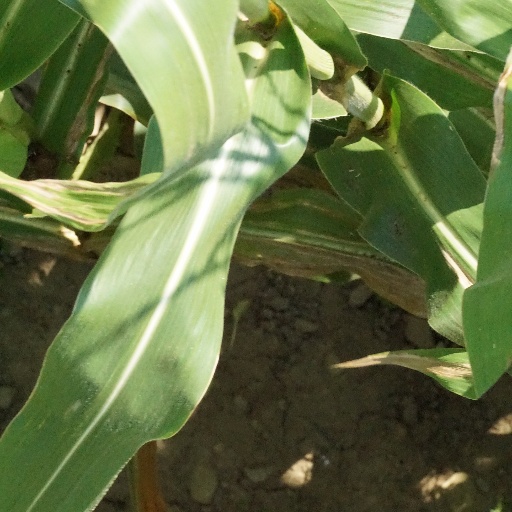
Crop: maize; corn